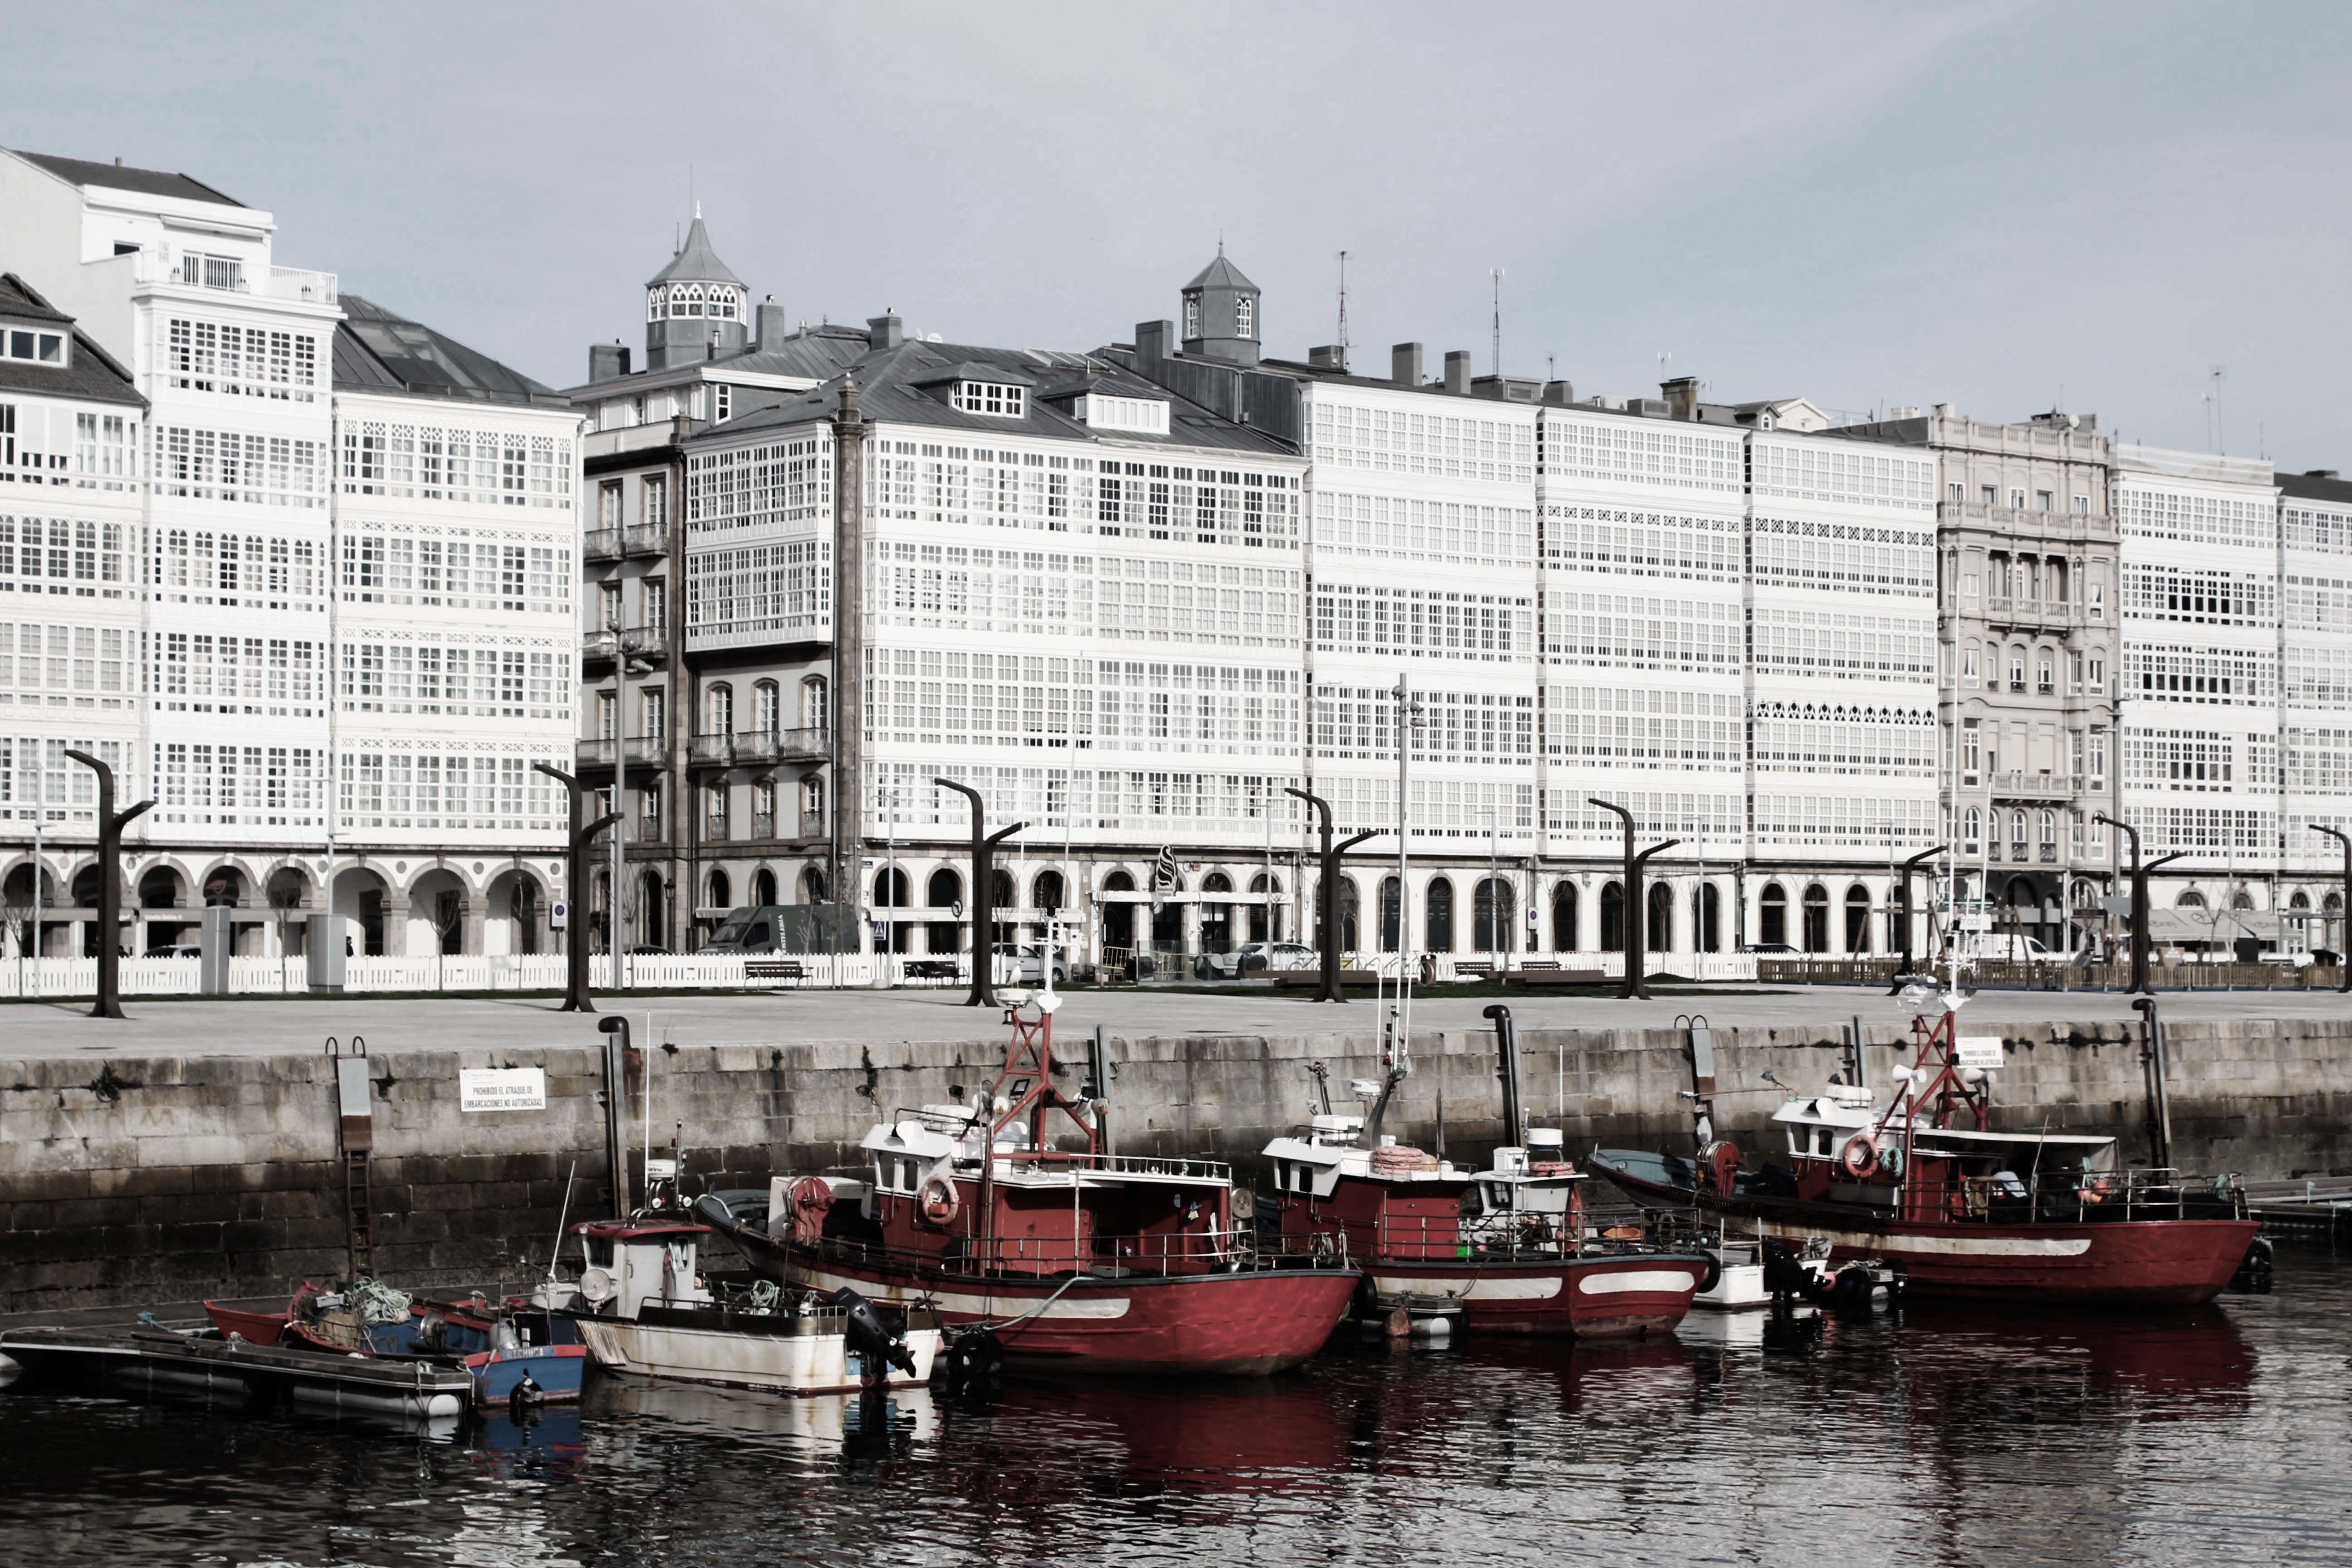
dock, boat, canal, cityscape, vehicle, harbor, waterway, watercraft